Carver (crater)

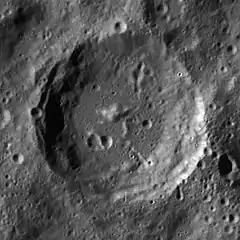
LRO WAC image

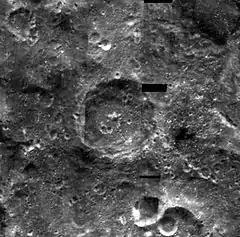
Clementine mosaic

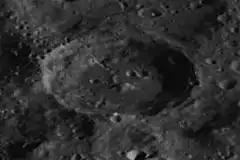
Oblique view from Lunar Orbiter 3, facing south

Carver is a lunar impact crater that is located on the far side of the Moon, due east of the walled plain Van der Waals. To the northeast is the crater Rosseland, and to the south-southeast lies Kozyrev.